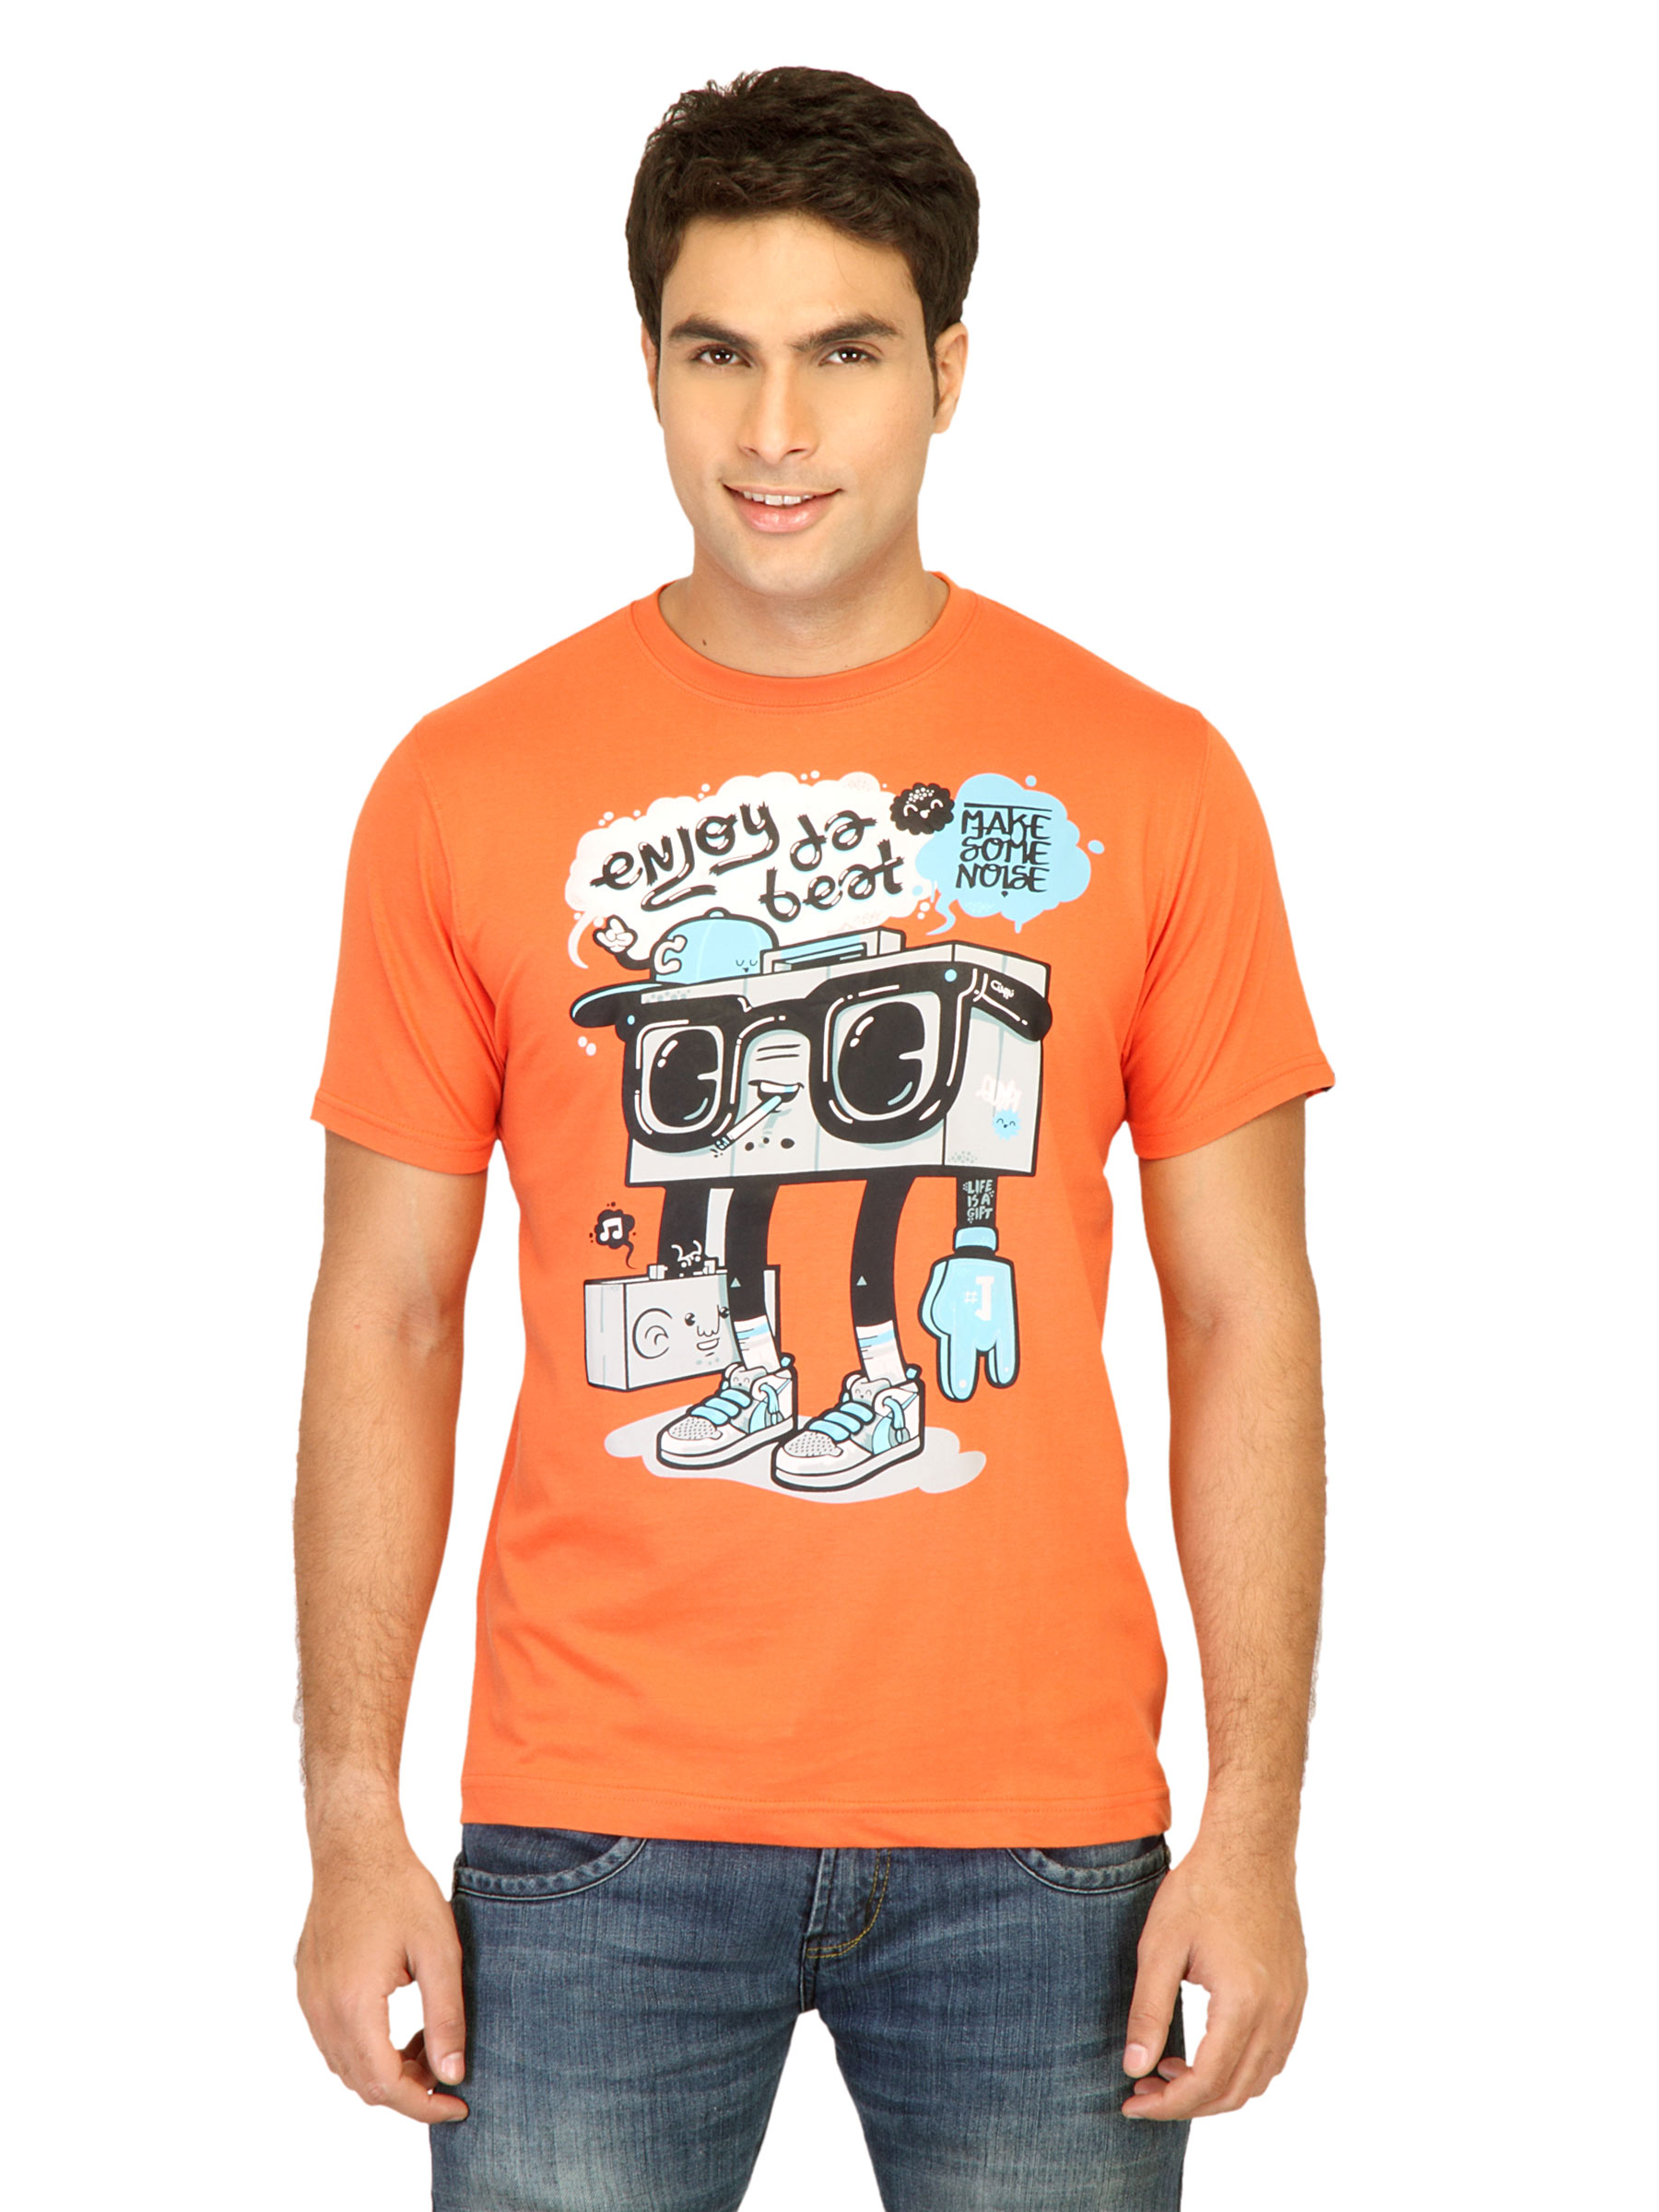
Probase Men Printed Orange Tshirts
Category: Apparel / Topwear / Tshirts
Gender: Men
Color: Orange
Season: Fall 2011
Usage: Casual